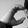
ASL letter: C